1992 AFL Grand Final

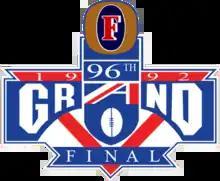
The Melbourne Cricket Ground, where the 1992 AFL Grand Final took place.

The 1992 AFL Grand Final was an Australian rules football game contested between the West Coast Eagles and the Geelong Football Club, held at the Melbourne Cricket Ground in Melbourne on 26 September 1992. It was the 96th annual grand final of the Australian Football League (formerly the Victorian Football League), staged to determine the premiers for the 1992 AFL season. The match, attended by 95,007 spectators, was won by West Coast by a margin of 28 points, marking that club's first premiership victory and the first by a team based outside the state of Victoria.